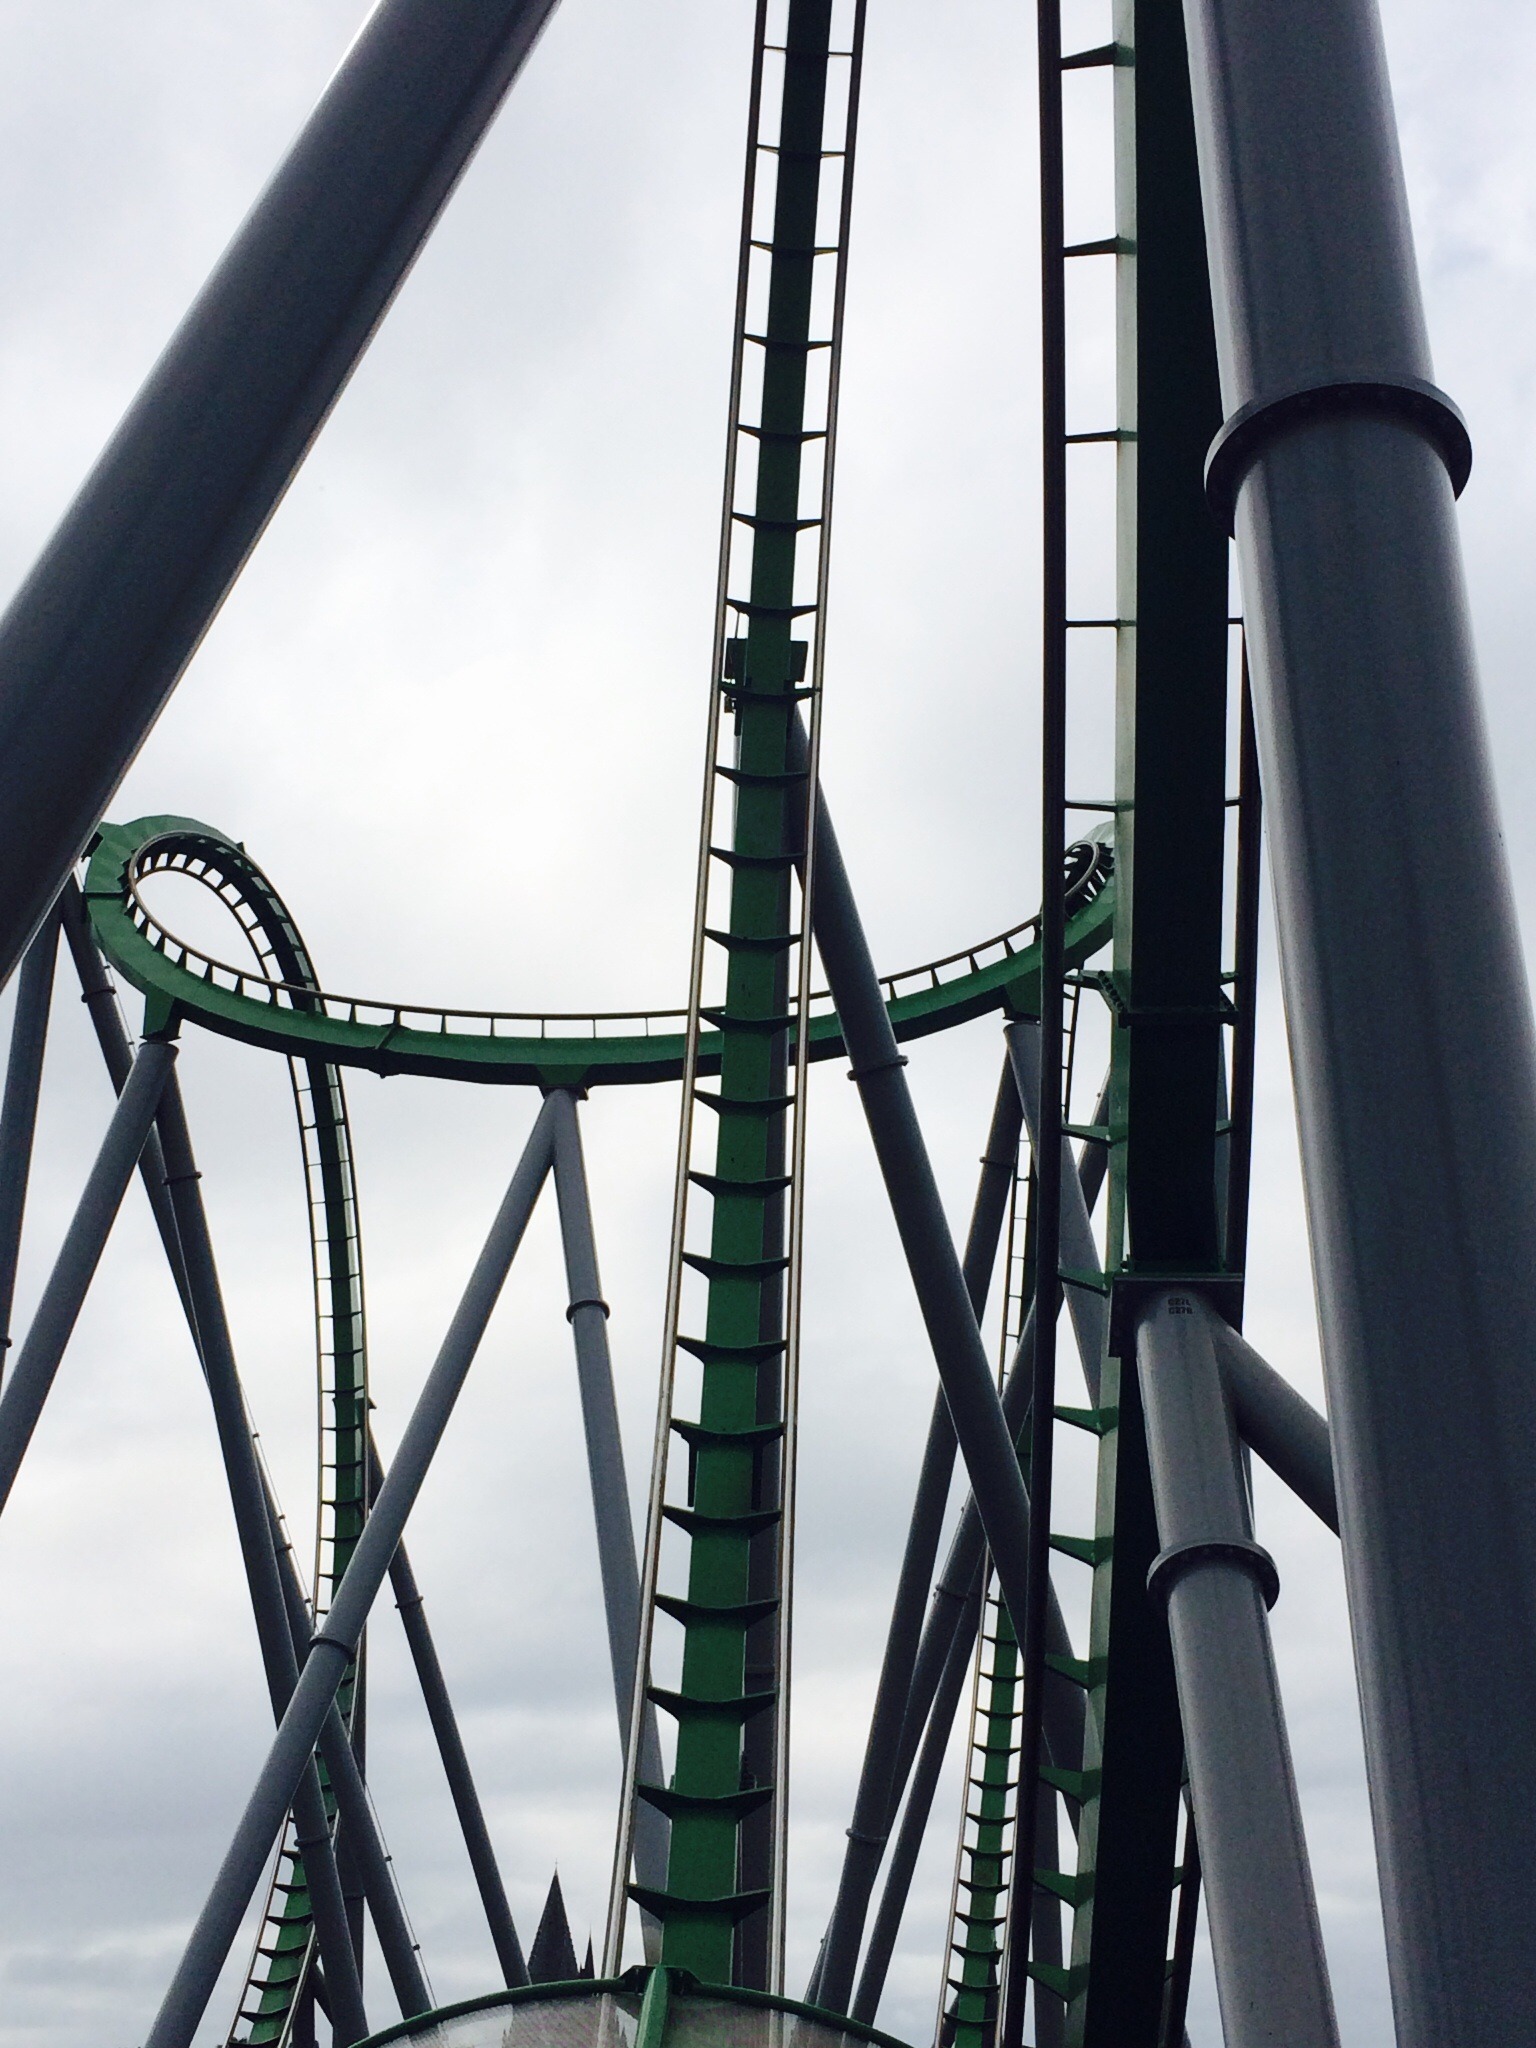
recreation, high, amusement park, park, machine, speed, roller coaster, electric, fast, high speed, hulk, bicycle frame, amusement ride, outdoor recreation, nonbuilding structure, rollocoaster